History of the nude in art

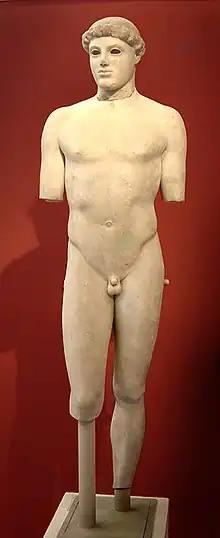
"Ephebe" of Kritios, Acropolis Museum, Athens.

Subsequently, the nude underwent a slow but steady evolution from the rigid, geometric forms of the "kouroi" to the soft, naturalistic lines of the classical period (the severe style, developed between 490 BC and 450 BC). The main factor in this innovation was a new concept in conceiving sculpture, moving from idealization to imitation. This change began to be noticed in the first years of the 5th century BC, with works such as the "Apollo of Piombino", the "Ephebe" of Kritios or the "Tyrannicides Group", representing Harmodius and Aristogeiton, work of Kritios and Nesiotes. In these works, the cult of physical perfection is denoted, which was expressed mainly in athleticism, which combined physical vigor with moral virtue and religiosity. The new classical style brought greater naturalness not only formal, but also vital, by providing movement to the human figure, especially with the introduction of the "contrapposto"—generally attributed to Kritios—where the various parts of the body are harmoniously opposed, and which provides rhythm and balance to the figure. With these premises, the main figures of classical Greek sculpture emerged: Myron, Phidias, Polyclitus, Praxiteles, Scopas, Lysippos, etc.